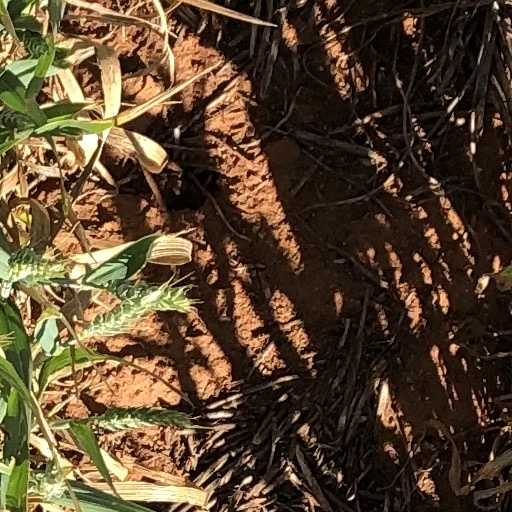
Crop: wheat